X Stands for Unknown

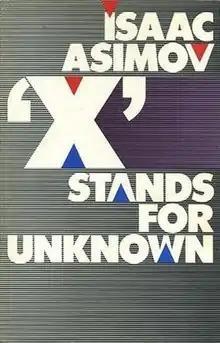
First edition

X Stands for Unknown is a collection of seventeen nonfiction science essays written by Isaac Asimov. It was the seventeenth of a series of books collecting essays from "The Magazine of Fantasy and Science Fiction", these being first published between January 1982 and May 1983. It was first published by Doubleday & Company in 1984.